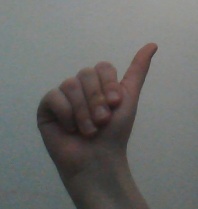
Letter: dhad